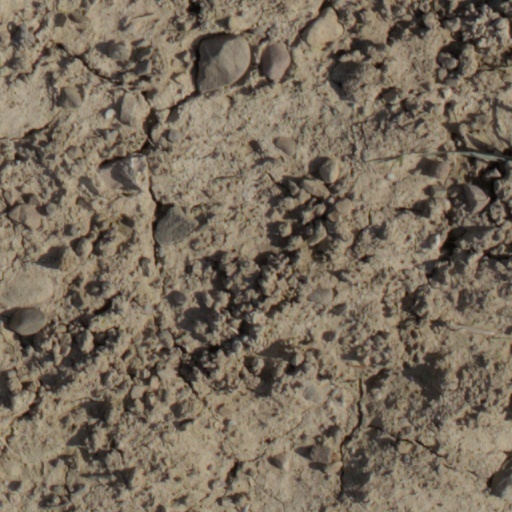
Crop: wheat